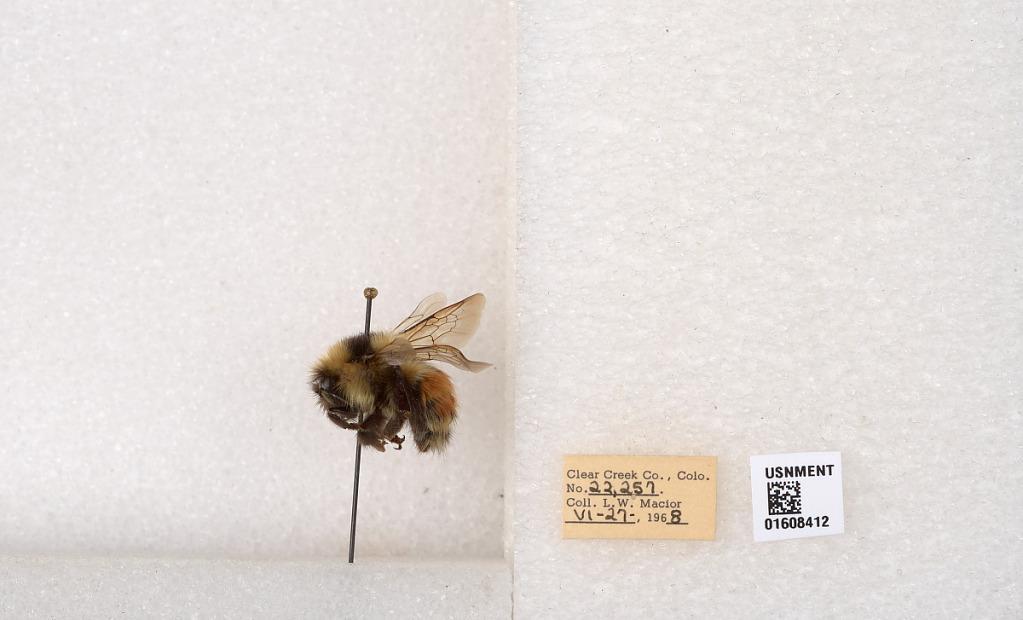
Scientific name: Bombus (Pyrobombus) sylvicola Kirby
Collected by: L. Macior
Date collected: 1968-6-27
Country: United States
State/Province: Colorado
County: Clear Creek
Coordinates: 39.6891, -105.644